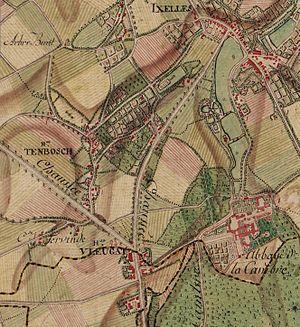
Extrait de la carte de Ferraris n° 77B
L'histoire de l'environnement ou histoire environnementale est une sous-discipline de l'histoire. Elle étudie les interrelations et les interactions entre l'homme et son environnement. C'est une science qui touche donc à tout ce qui est autour de l'homme et qui est en relation avec lui.